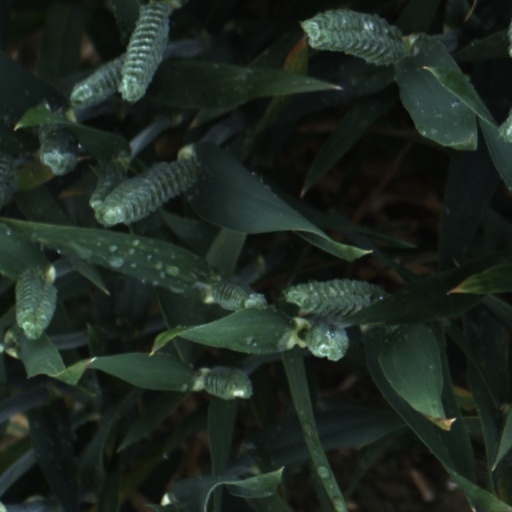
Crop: wheat